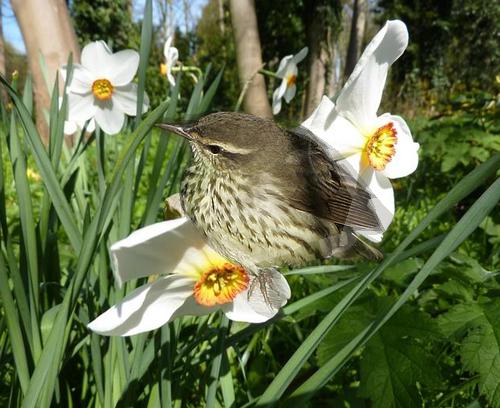
Bird species: Northern_Waterthrush
Bird type: landbird
Background: land